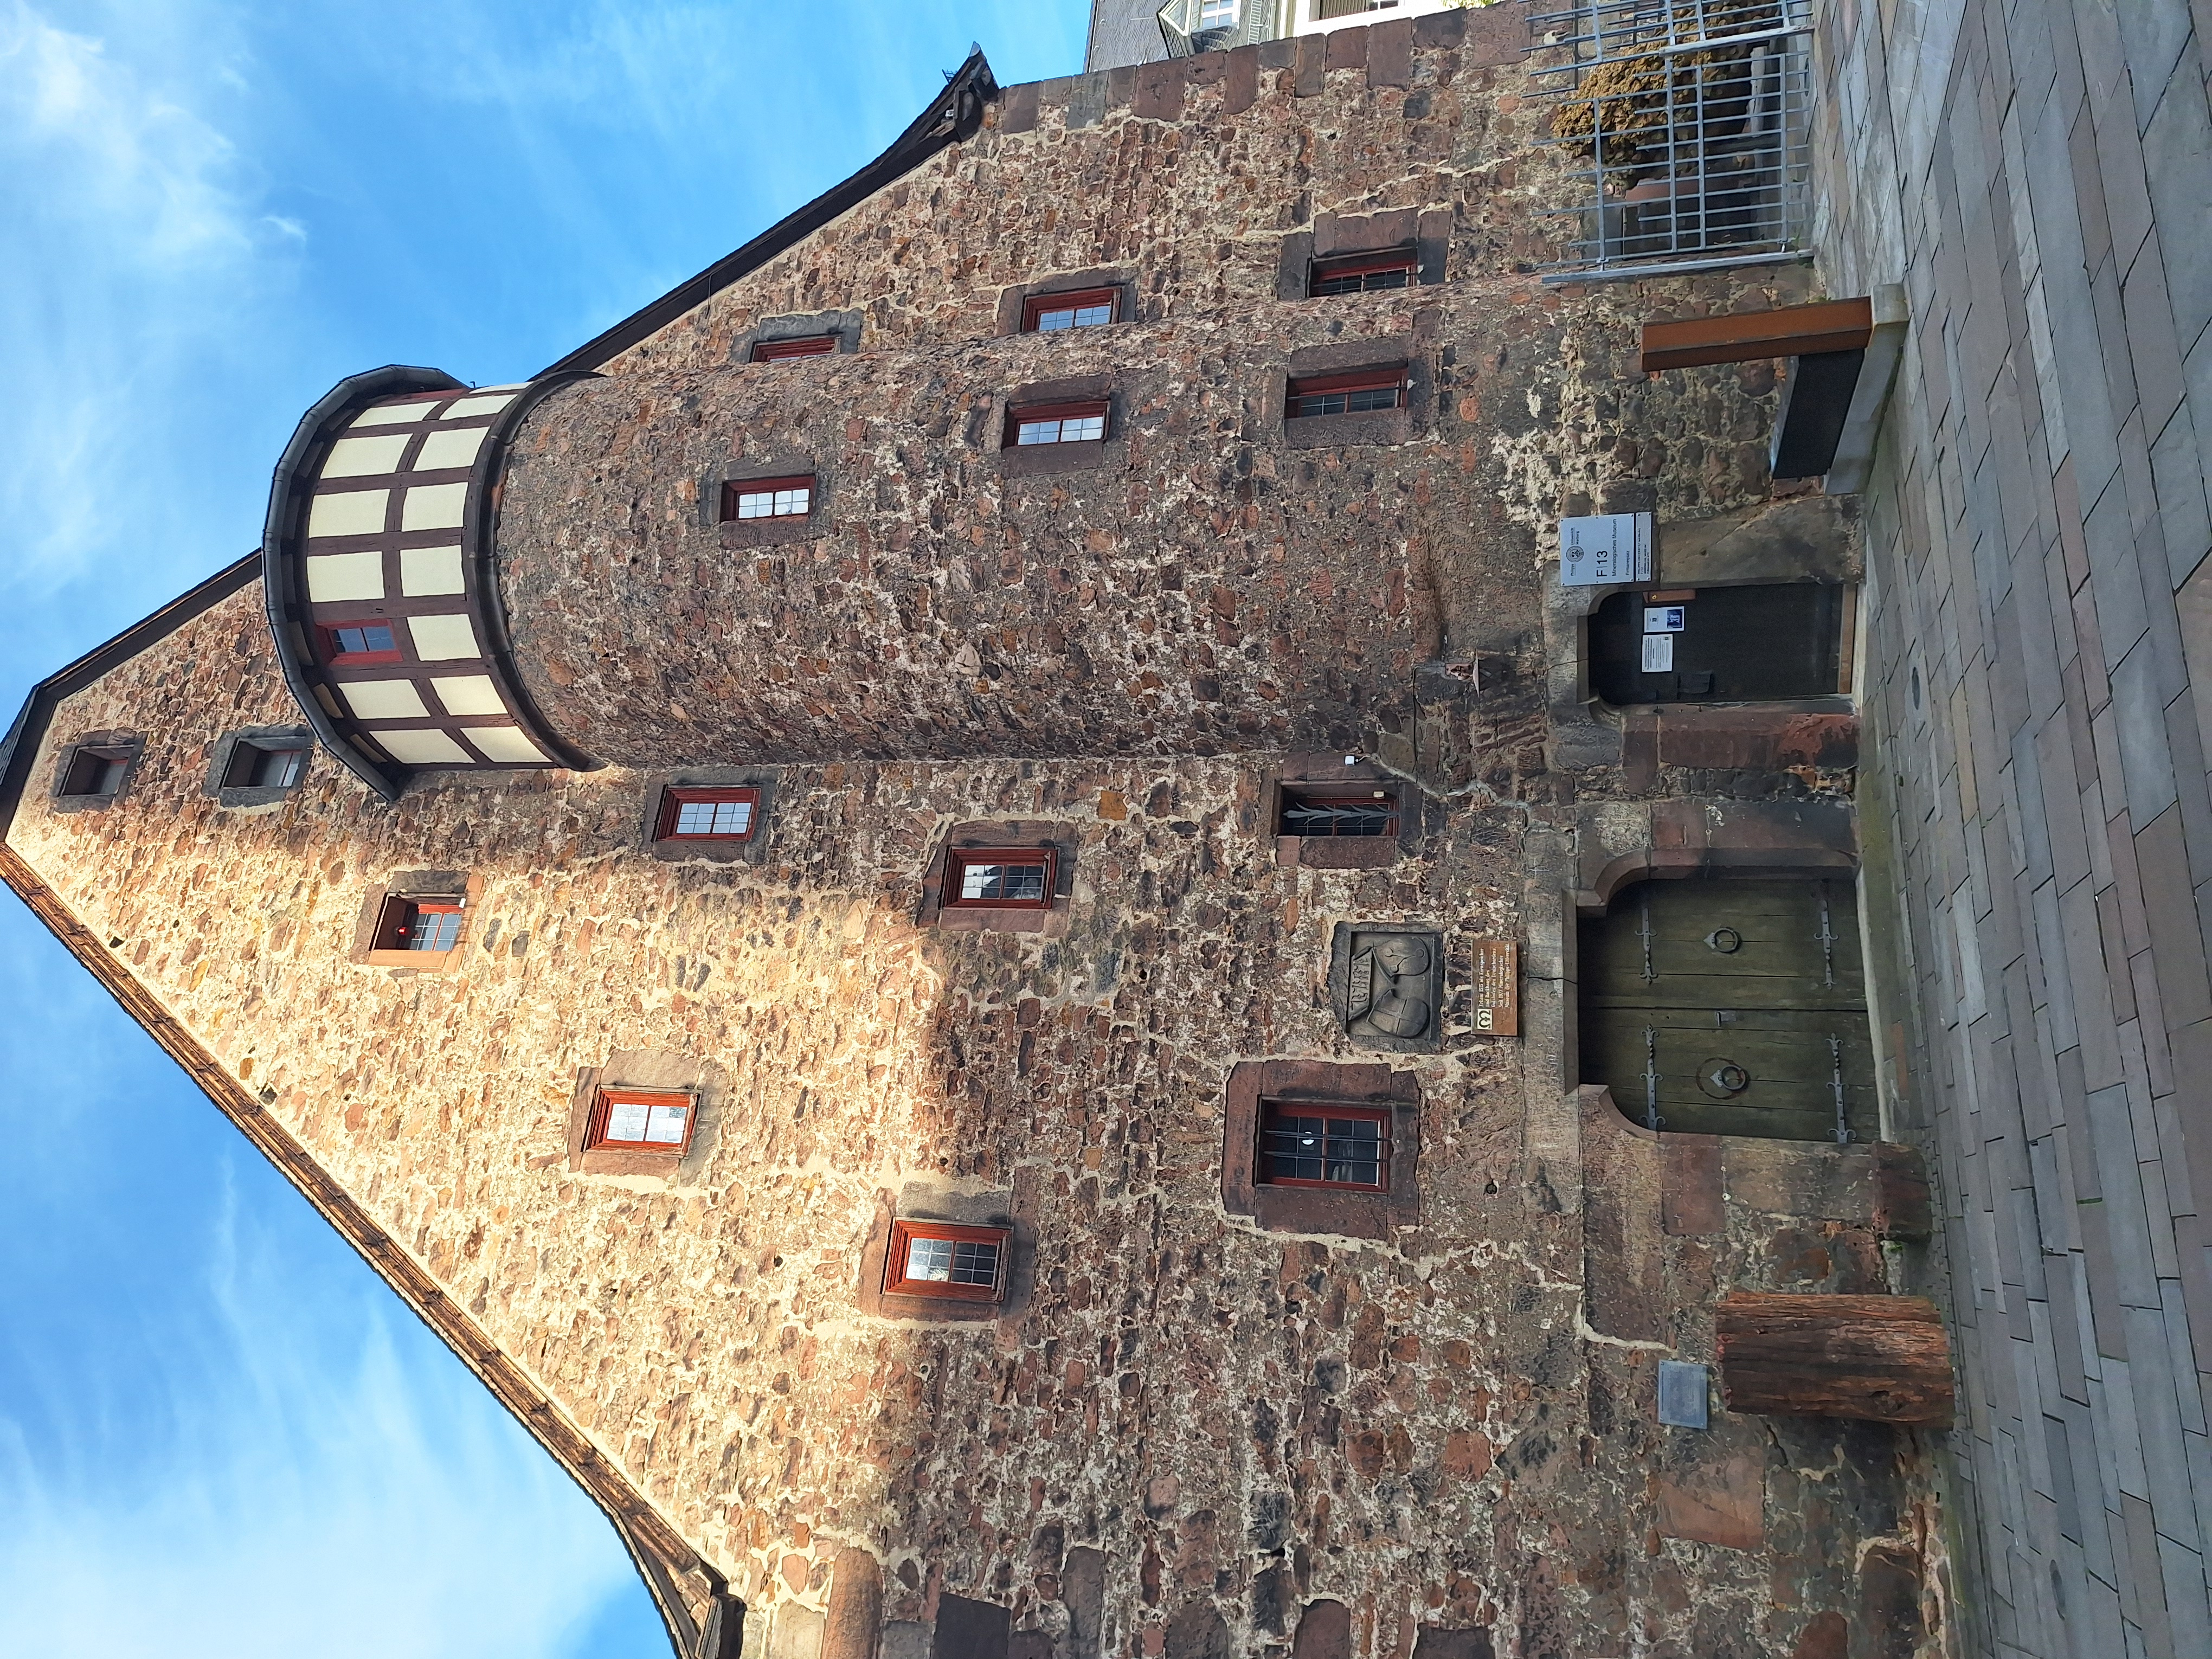
Building: Mineralogisches Museum